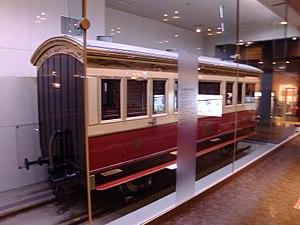
Le Railway Museum est un musée ferroviaire situé dans l'arrondissement d'Ōmiya à Saitama, au Japon.